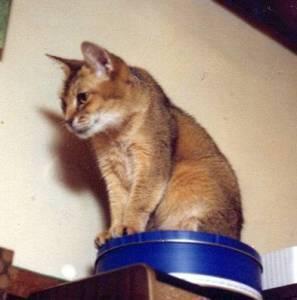
Abyssinian